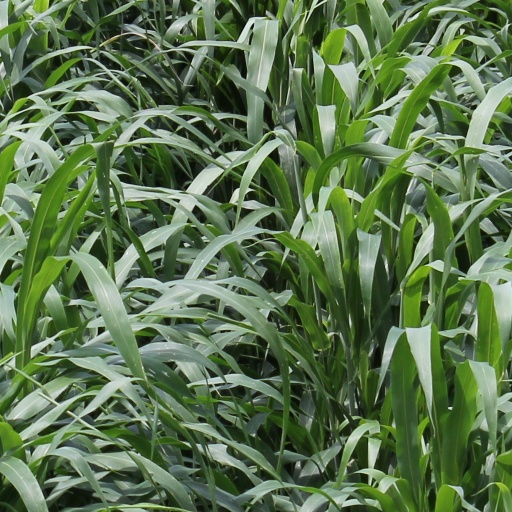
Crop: sorghum